Royal Netherlands Army

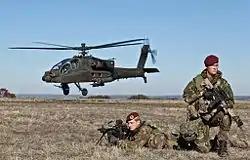
Soldiers of 13 Infantry Battalion Regiment Stoottroepen Prins Bernhard and a Royal Netherlands Air Force AH-64D Apache during an exercise.

Between 2006 and 2010, the Netherlands deployed personnel to southern Afghanistan. Together with the Australian armed forces, Dutch forces were assigned the province of Uruzgan as their area of operations. In mid-2006, Dutch special forces of the Korps Commandotroepen as part of the Deployment Task Force successfully deployed to Tarin Kowt to lay the ground for the increasing numbers of engineers who were due to build a base there. By August 2006 the Netherlands had deployed the majority of 1,400 troops to Uruzgan province in southern Afghanistan at Multi National Base Tarin Kot (Kamp Holland) in Tarin Kowt (1,200) and Kamp Hadrian in Deh Rahwod (200). PzH 2000 self-propelled artillery pieces were deployed and used in combat for the first time. The Dutch forces operated under the command of the ISAF Task Force Uruzgan and were involved in some of the more intensive combat operations in southern Afghanistan, including Operation Medusa and the Battle of Chora. On 18 April 2008, the second day of his command, the son of the Commander of the Royal Netherlands Army Lieutenant-general Peter van Uhm, Lieutenant Dennis van Uhm, was one of two servicemen killed by a road side explosion. As of 1 September 2008, the Netherlands had a total of 1,770 troops in Afghanistan excluding special forces troops. In total, 25 Dutch servicemen were killed in action during the deployment. All Dutch troops were withdrawn from Afghanistan by August 2010.